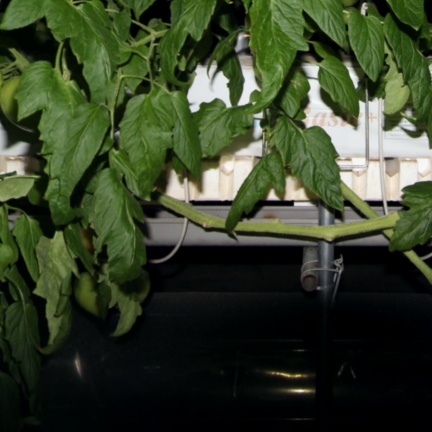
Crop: tomato